Imperial Knight

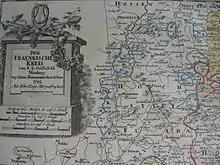
Estates of Imperial Knights (Fulda)

Exact numbers of Free Imperial Knights are difficult to assess. It is often stated that there were 350 knightly families in all three Circles, owning around 1,500 estates (around 200 German square miles, or about 4,400 English square miles), with a total population of 350,000–450,000 inhabitants. These figures, however, are drawn from claims for compensation made after the upheavals of the French Revolution, and are more accurate for their description of geographical extent than of the total membership in the order. There were at least 400 families possessing land and many more of knightly rank that did not possess land, the so-called "Personalisten". With these latter included, the total number of knightly families rises to perhaps as high as 500. The discrepancies in the numbers stem from the list of membership for the Lower Rhenish canton being incomplete and from the absence of "Personalisten" from the claims of compensation.